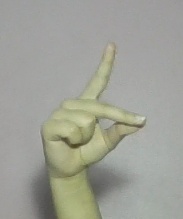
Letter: ta